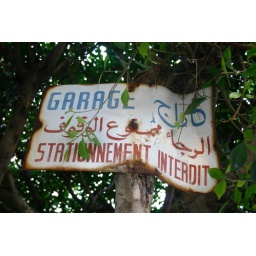
Hidden sign in a tree for a hidden Garage (!) Abdel Wahab Inglizi, Achrafieh, Beirut.